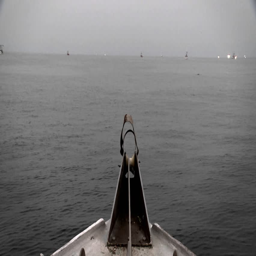
a boat passes through the water , with a swimmer and other boats in the distance